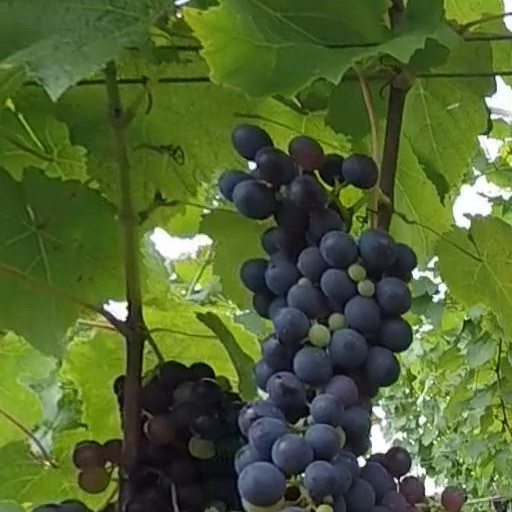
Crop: grape